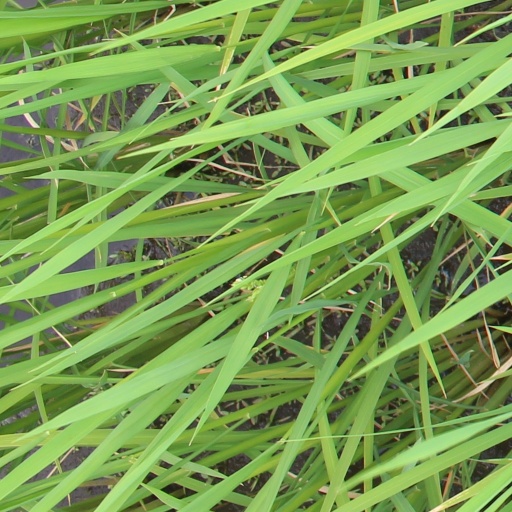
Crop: rice